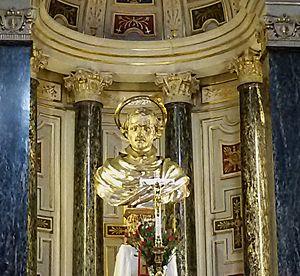
Buste reliquaire de Saint Yves en bois doré de 1637~Eglise Saint-Yves-des-Bretons (Sant'Ivo dei Bretoni), église nationale des Bretons à Rome.
L’église Saint-Yves-des-Bretons de Rome, église nationale des Bretons à Rome depuis le XVᵉ siècle, est l'une des cinq églises françaises de Rome. Elle est située au numéro 8 du vicolo della Campana. Cette ruelle part sur la gauche de la via della Scrofa en la remontant depuis l'église Saint-Louis-des-Français dont elle est peu distante.